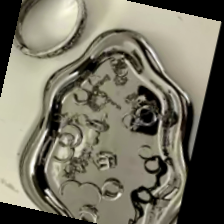
Label: has bracelet mod